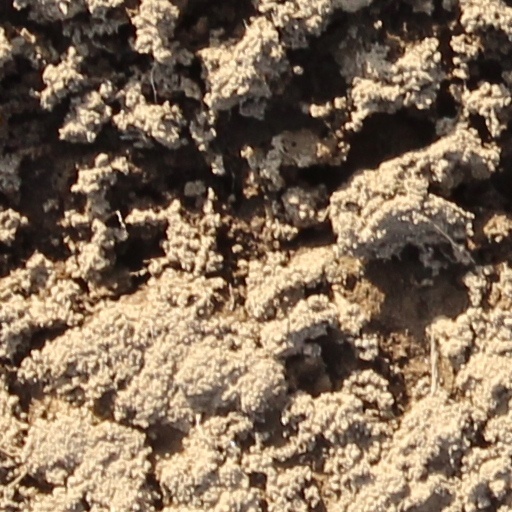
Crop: wheat